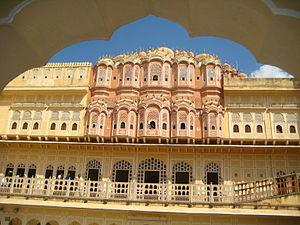
Le palais des vents est un bâtiment construit à la fin du XVIIIᵉ siècle à Jaipur, capitale du Rajasthan en Inde. Il est considéré comme l'une des merveilles de l'architecture radjpoute.